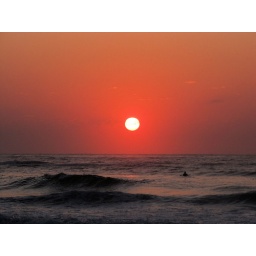
Big ball of fire in the sky